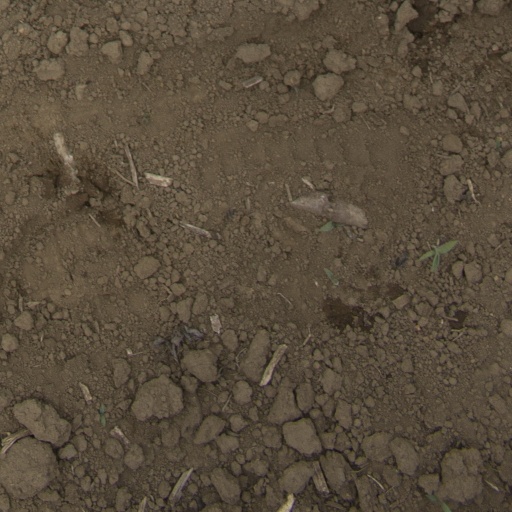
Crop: Jerusalem artichoke